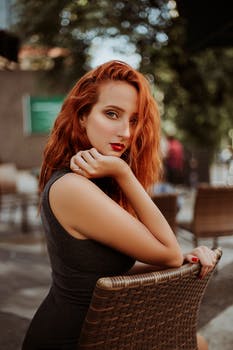
Label: No Watermark